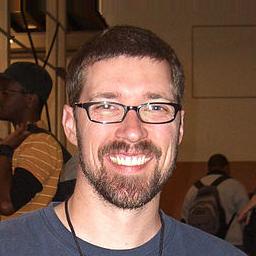
Age: 37